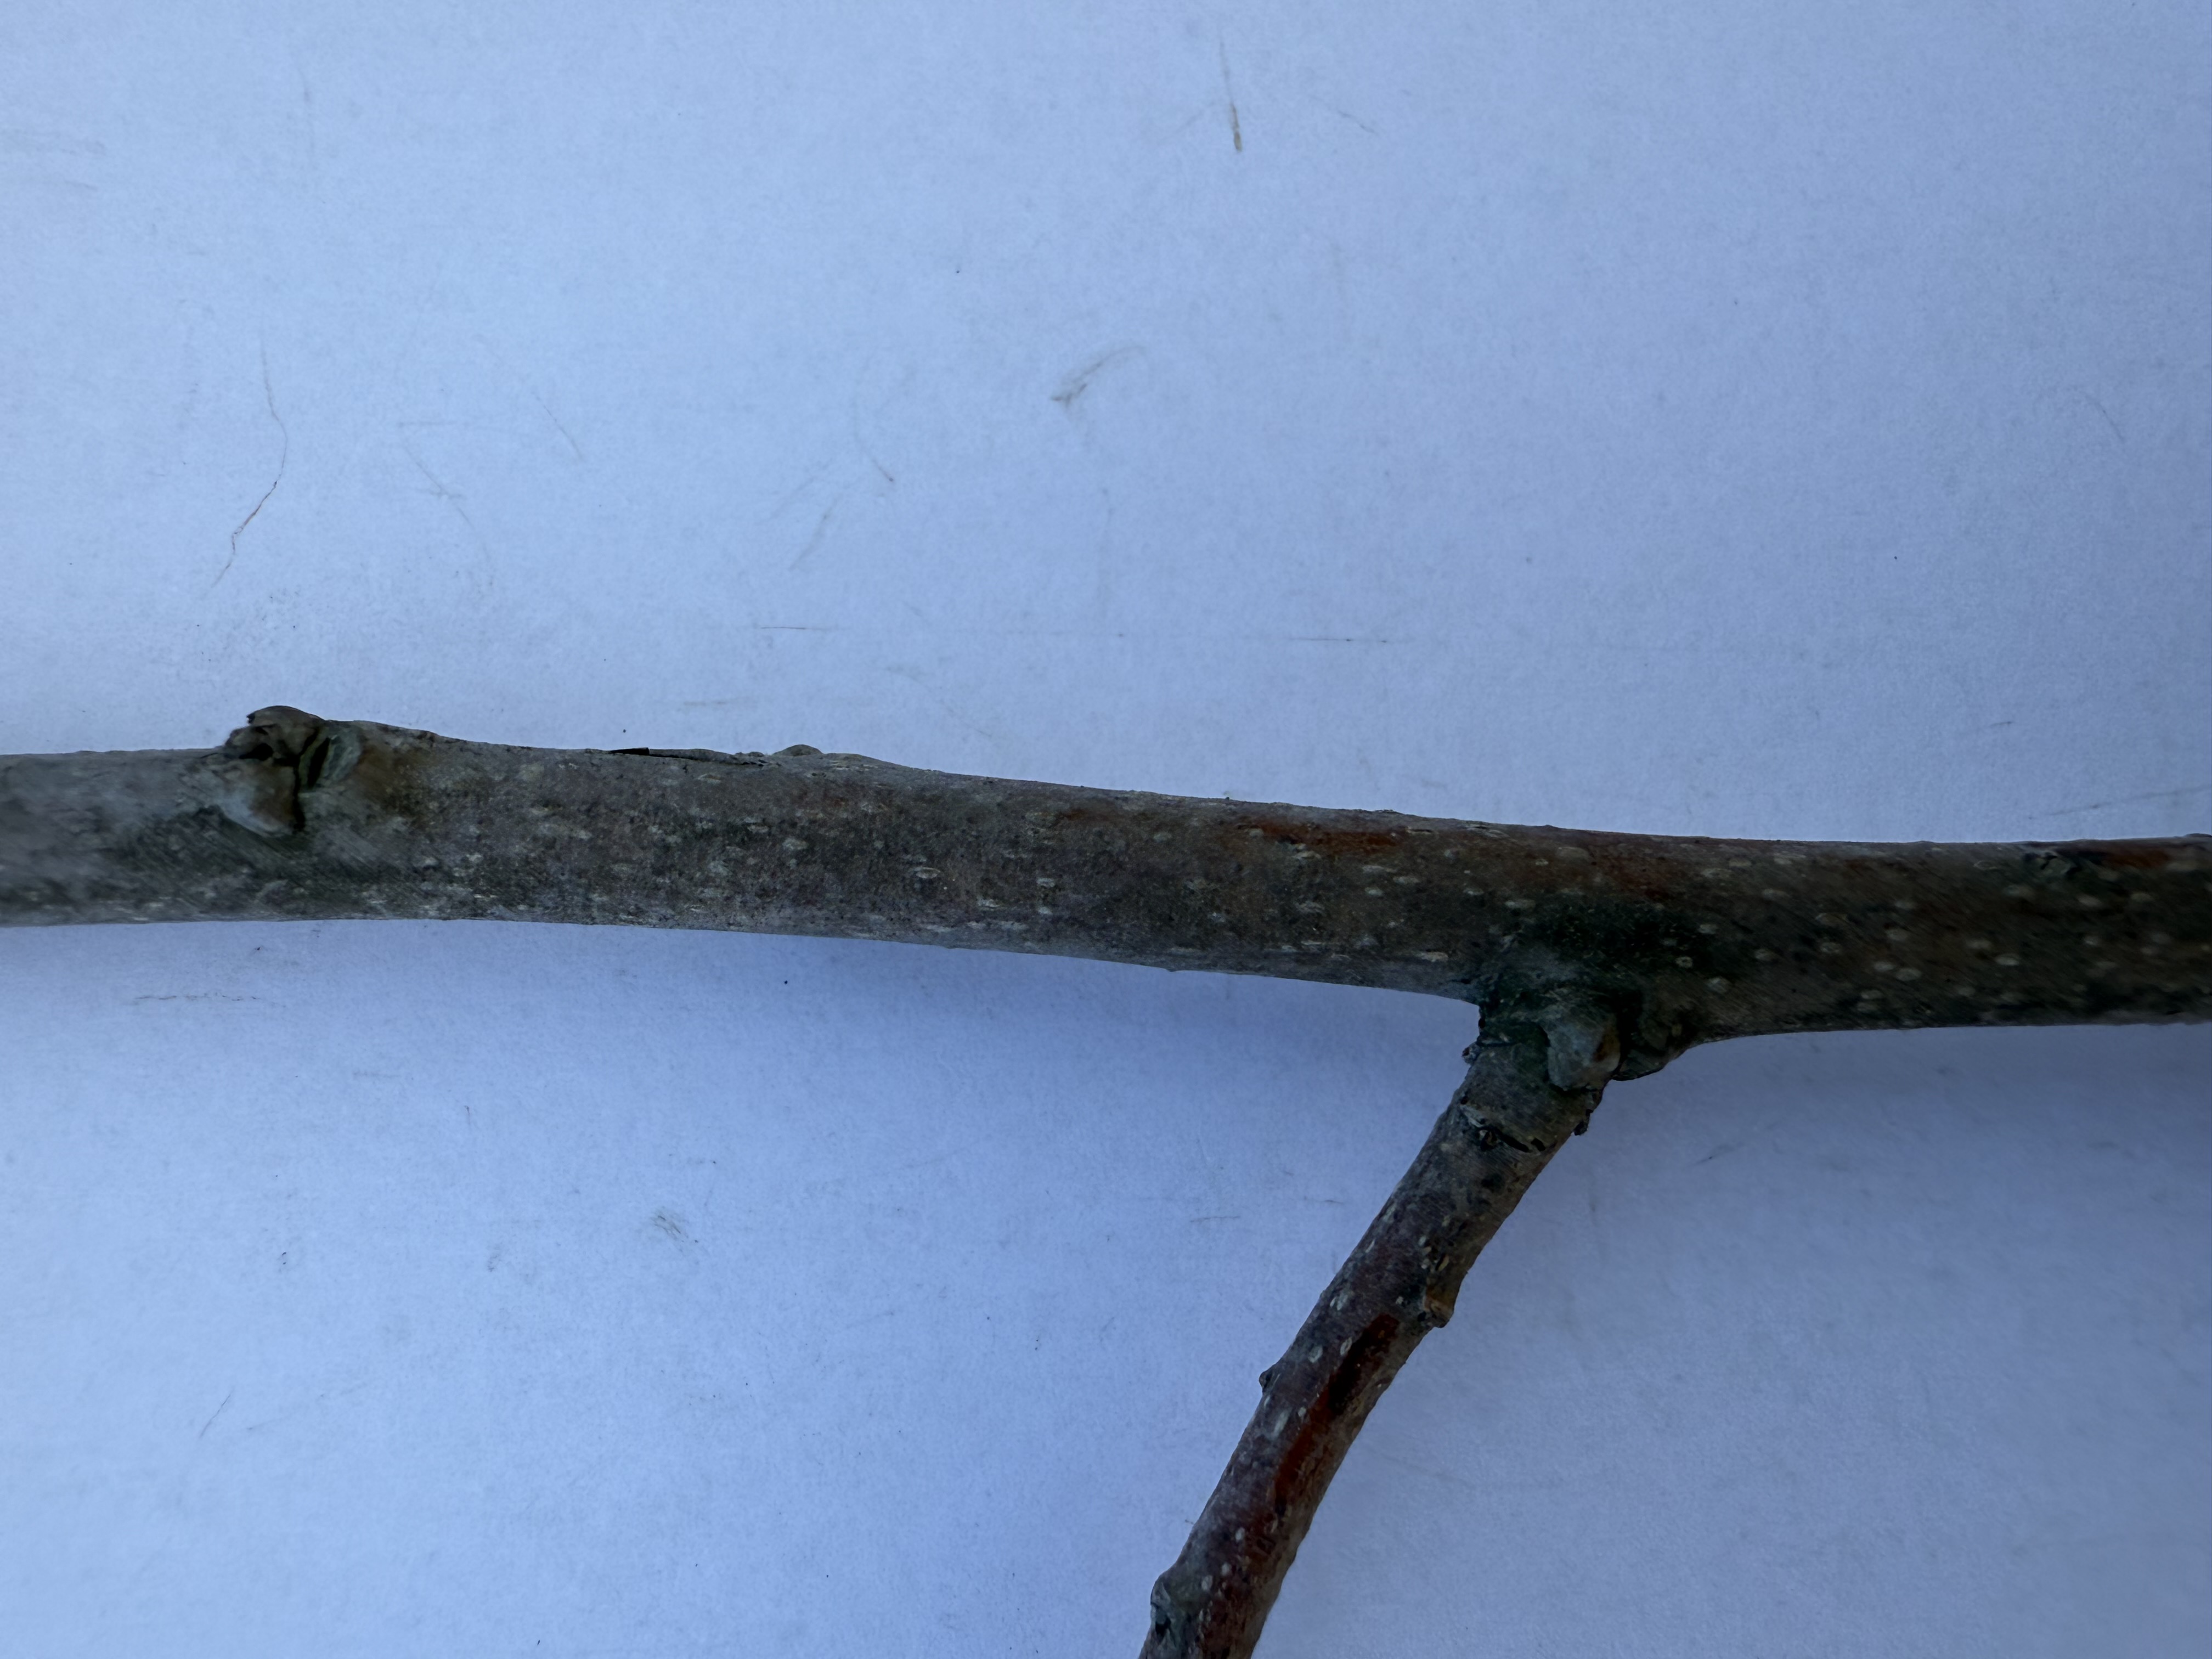
Variety: Hachiya Persimmon